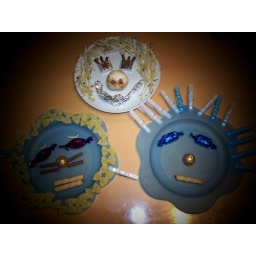
Make a face from things in the kitchen